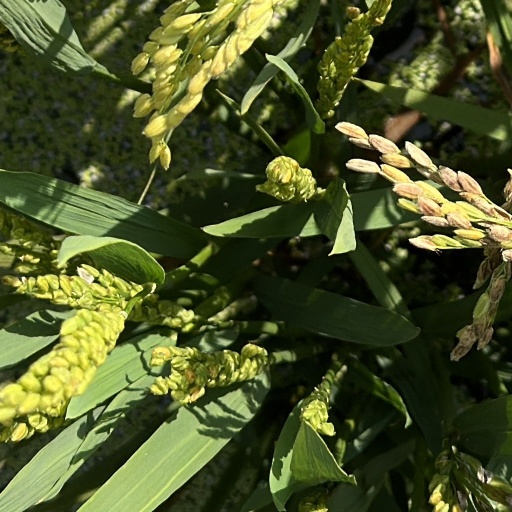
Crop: rice